Sieges of Bradford

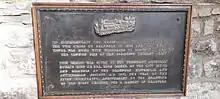
Bradford Cathedral Civil War plaque

Due to the sacking and loss of food, a pestilence affected Bradford immediately after the second siege of 1643, which is said to have taken one-hundred years to recover from. As a result of this, Bradford lost its prominence in the area, with Leeds becoming the leader in trading.